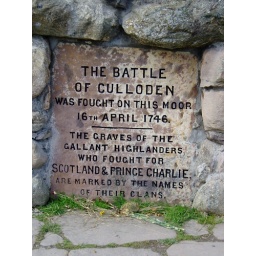
the plaque at the base of the monument in the centre of the Moor